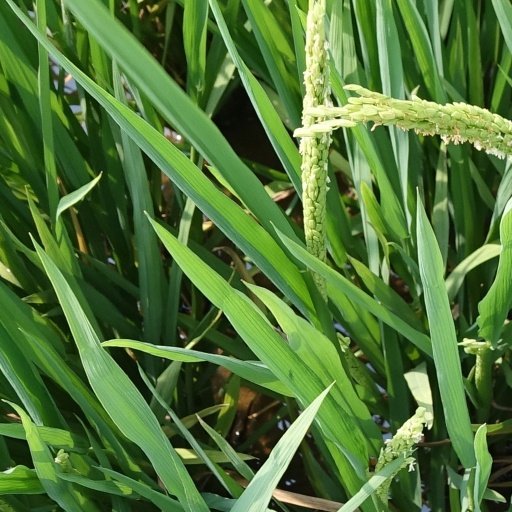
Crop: rice